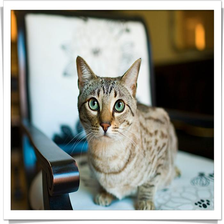
Species: cat
Breed: Egyptian Mau